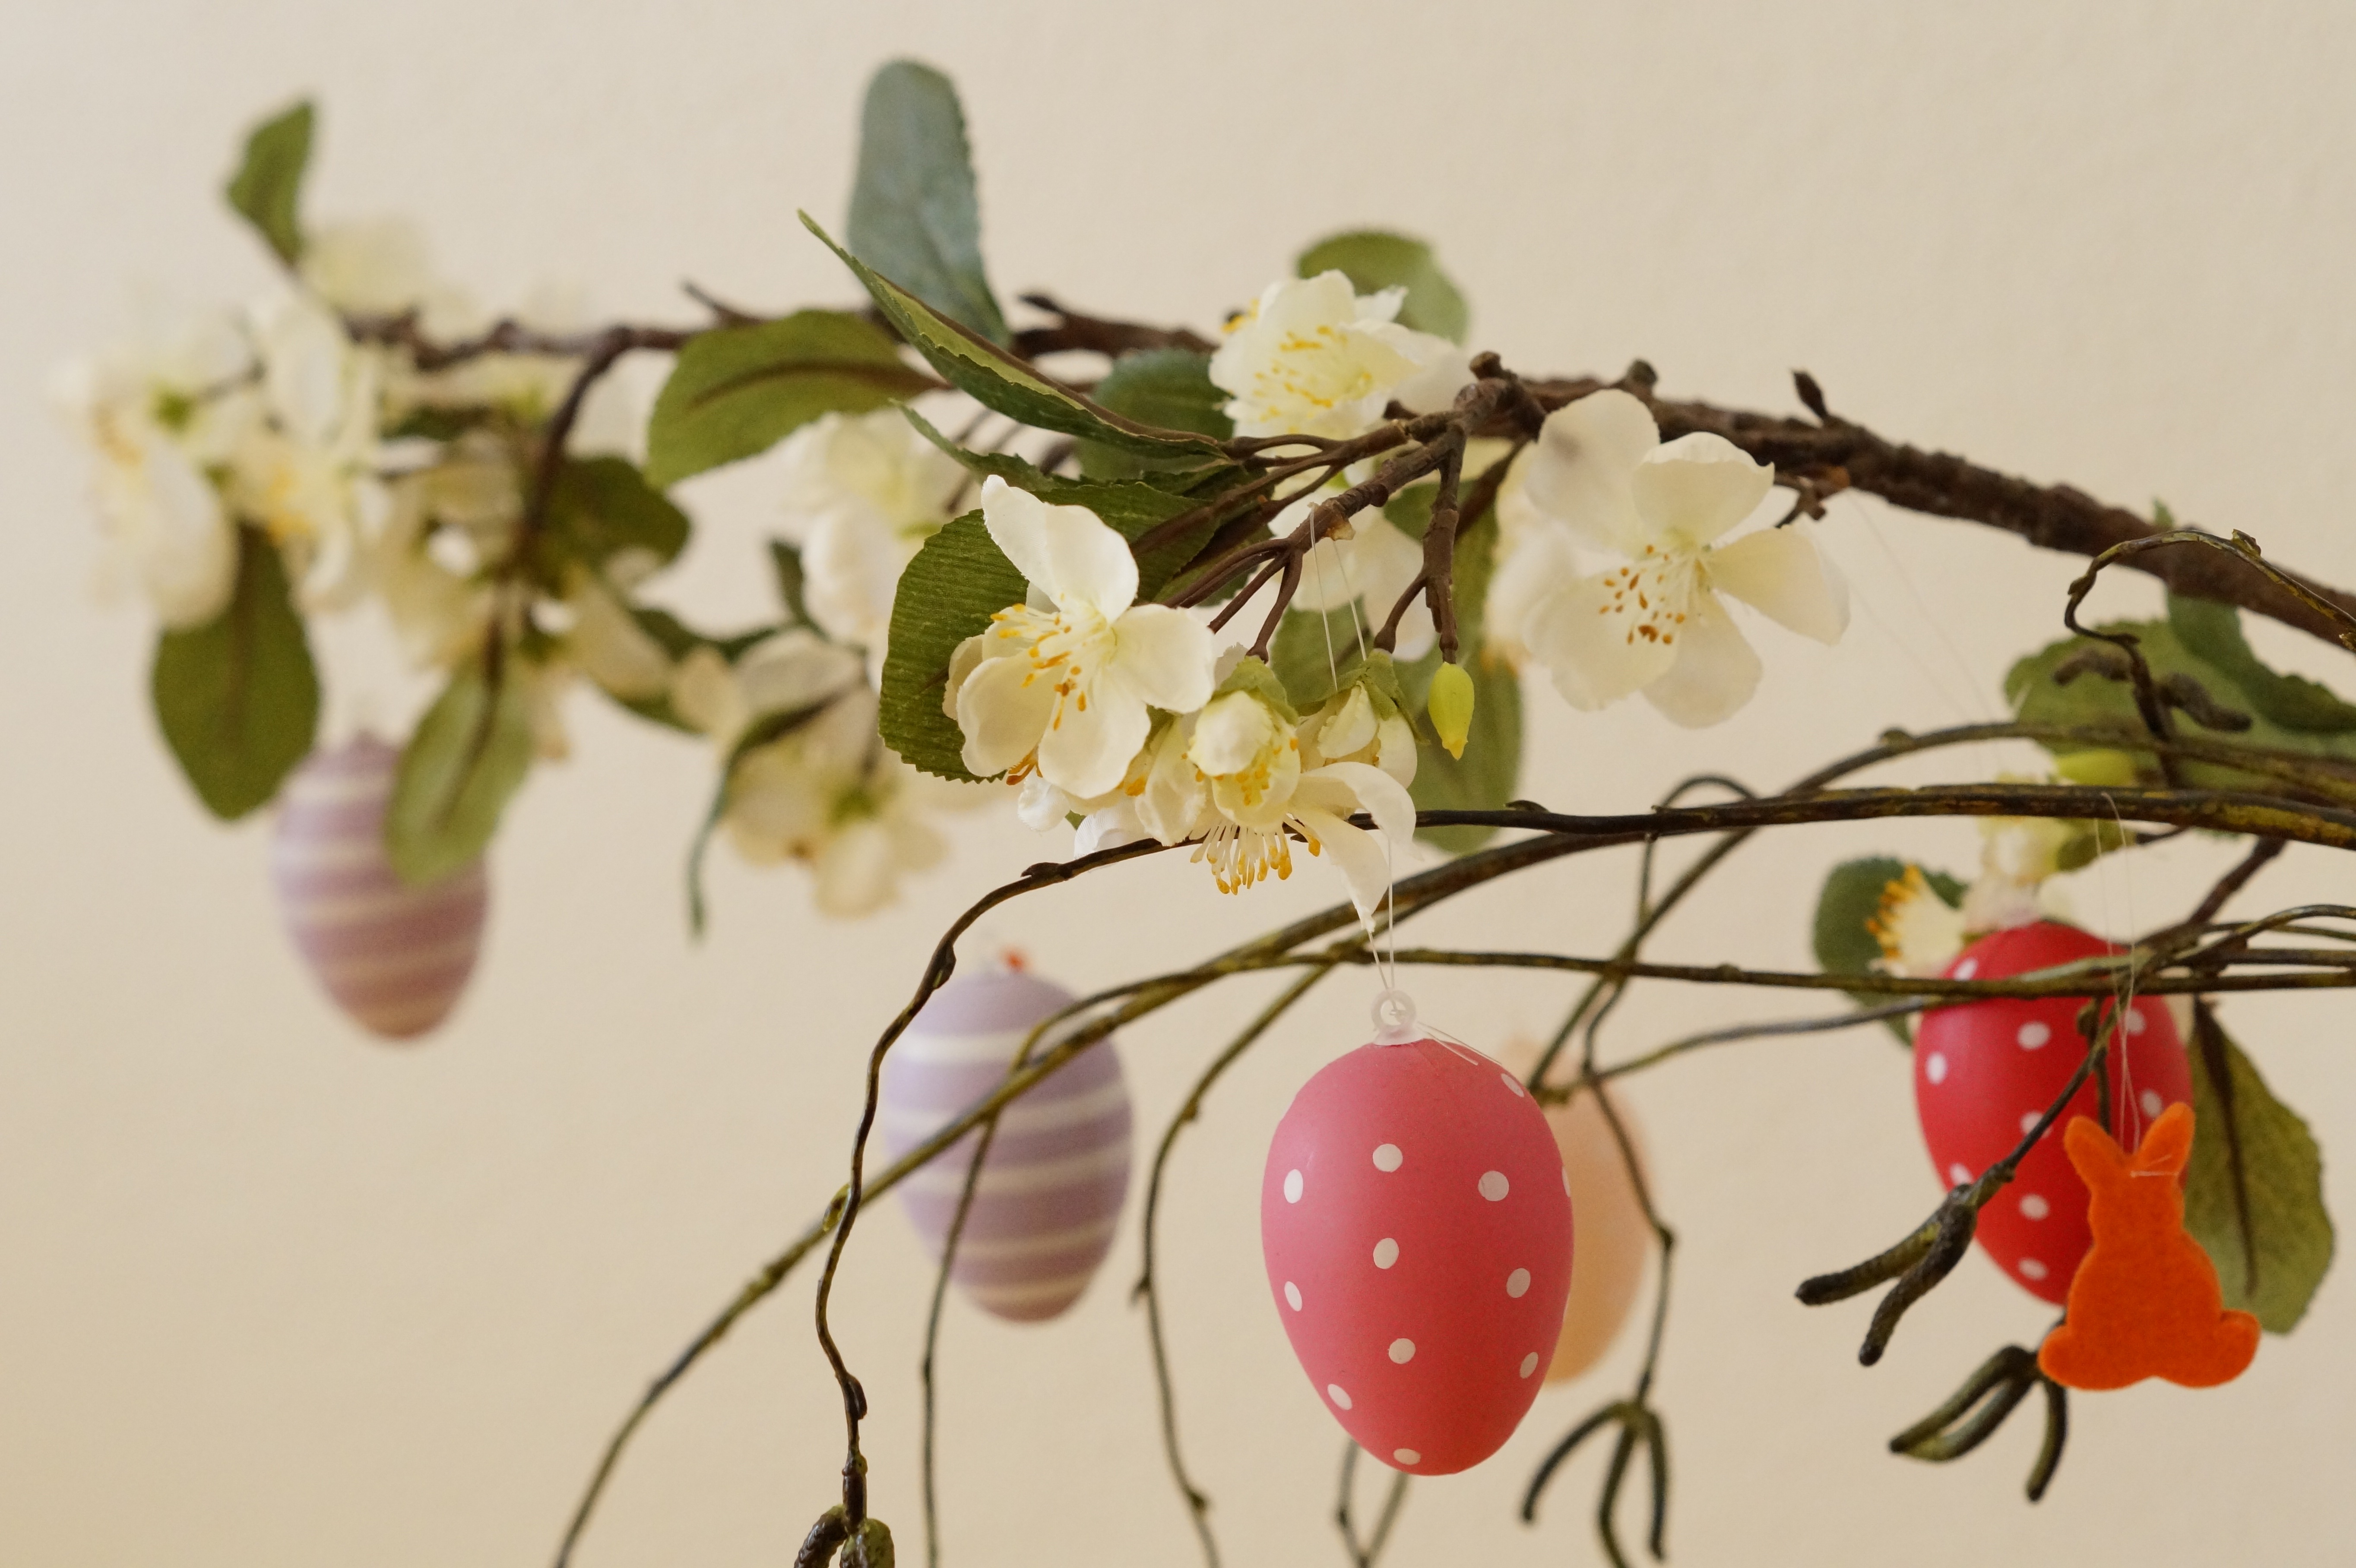
branch, blossom, plant, leaf, flower, decoration, food, spring, produce, flora, egg, twig, deco, easter, floristry, customs, flowering plant, easter egg, happy easter, ikebana, floral design, painted egg, easter theme, easter greeting, land plant, flower arranging, easter bouquet, easter branch